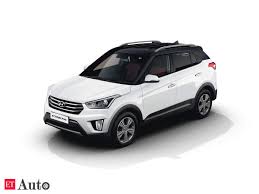
Label: noambulance